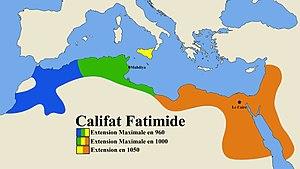
La carte du Califat Fatimide à ses diverses extensions en 960, 1000 et 1050